Anima Choudhury

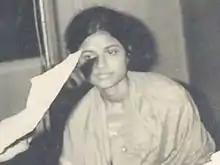
Choudhury in recording studio during early days of her career

In 1969, Choudhury participated in Cotton college's inter college music competition. Her performance in the statewide event caught the attention of music director Ramen Baruah. In 1970 Barua offered her an opportunity as a playback singer in the Assamese film Mukuta, singing all the female songs of the film. The songs became chart-busters all across Assam, specially the song "E pran gopal, Patila mayare khela" . After the success of the film, the record company His Master's Voice invited Choudhury to have songs and albums recorded under their label. She recorded several Assamese modern songs and Kamrupi Lokagit with His Master's Voice. She was a playback singer in other Assamese films including Putalaghar, Prem Janame Janame, Agnibristi (VDO Film), Mor Maramere (VCD), and Siba Mahima (VCD). She also provided playback singing for the Bengali film Tridhara in 2013, and has given her voice for TV serials Maa Manasa, Devi, Vandanand others.